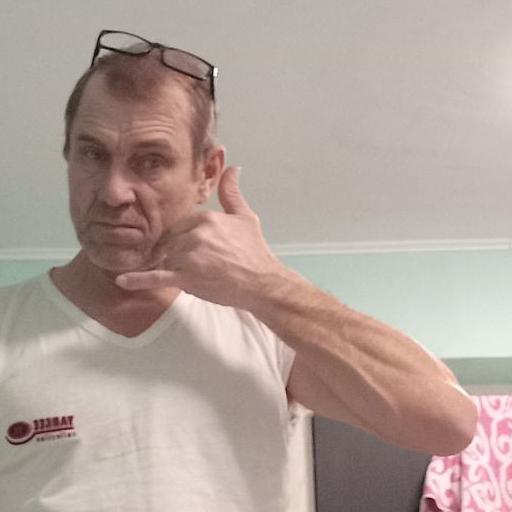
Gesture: call